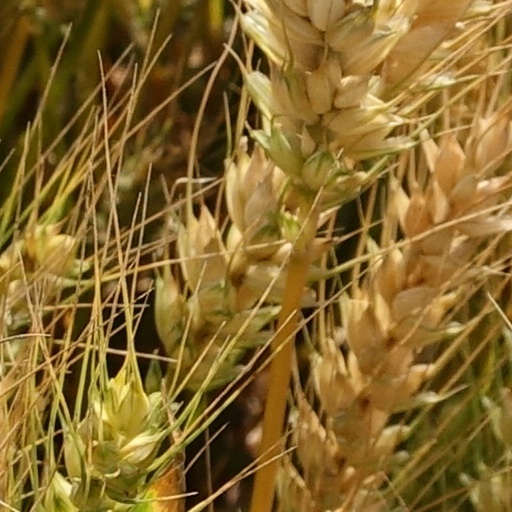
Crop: wheat